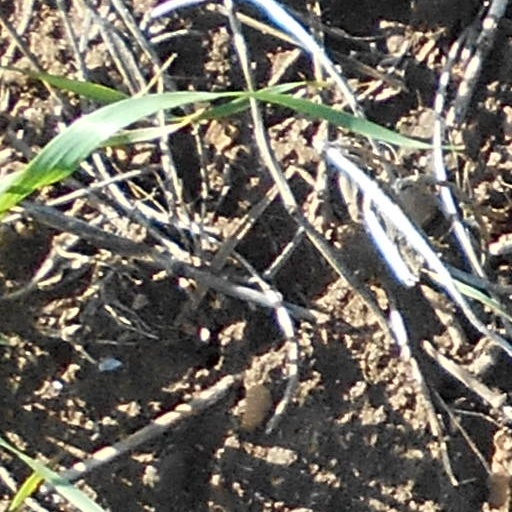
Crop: wheat